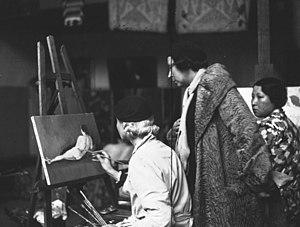
Marie Laurencin, née le 31 octobre 1883 à Paris Xᵉ et morte le 8 juin 1956 à Paris VIIᵉ, est une artiste-peintre figurative française, mais aussi une graveuse et une illustratrice, étroitement associée à la naissance de l'art moderne. Décoratrice de ballets néoclassiques ambitionnant, à l'instar de son admirateur Max Jacob, une transgression des genres artistiques, elle a été également une épistolière à la fantaisie déconcertante et a composé des poèmes en vers libres, indissociables, dans le cours de son processus de création, de l'expression picturale des scènes fantasmatiques qu'elle représente.